Tongjiang-Nizhneleninskoye railway bridge

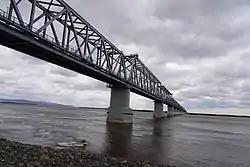
Tongjiang-Nizhneleninskoye railway bridge in April 2022

Tongjiang-Nizhneleninskoye railway bridge (Amur River Bridge) is an international Sino-Russian railroad bridge linking Nizhneleninskoye (in Russian: Нижнеленинское) in the Jewish Autonomous Oblast with Tongjiang (in Chinese: 同江) in Heilongjiang Province.